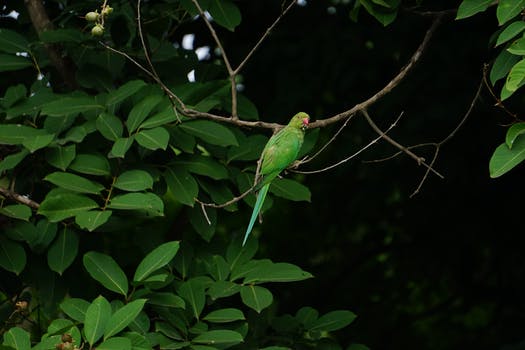
Label: No Watermark